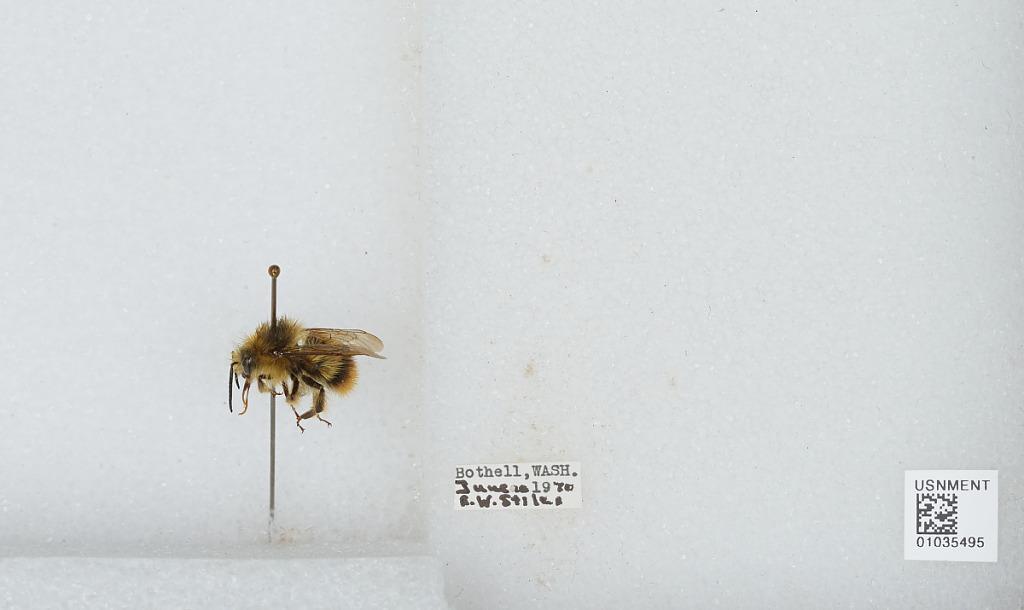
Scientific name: Bombus (Pyrobombus) mixtus Cresson
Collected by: E. Stiles
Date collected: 1970-6-10
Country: United States
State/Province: Washington
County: King
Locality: Bothell
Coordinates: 47.7717, -122.204